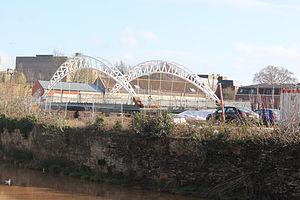
Taunton est une ville du comté de Somerset, en Angleterre. Le nom vient de « Ville sur la rivière Tone », ou « Tone Town » en anglais. Il y a un marché hebdomadaire. La ville est située à mi-chemin entre Bristol et Torquay, au pied des Blackdowns Hills qui culminent à 315 mètres. Elle est arrosée par la Tone, affluent de la Parrett qui se jette dans le canal de Bristol. Elle est en quelque sorte une porte vers la péninsule formée par le Devon et les Cornouailles à l'ouest.